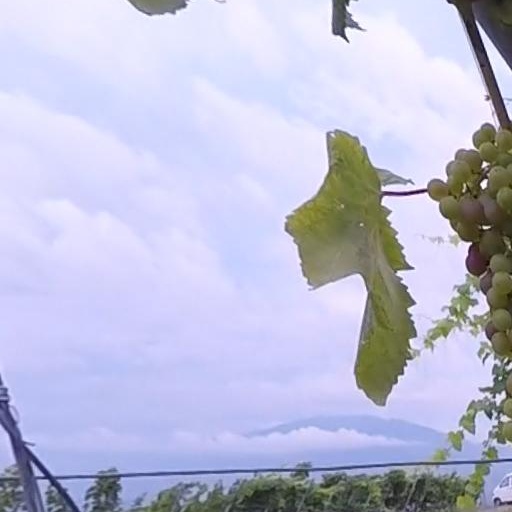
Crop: grape